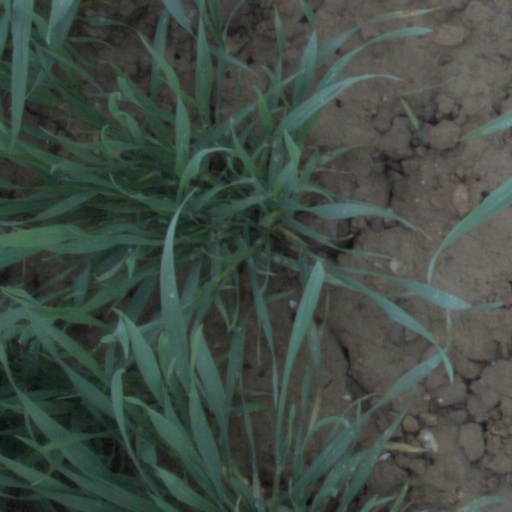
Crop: wheat